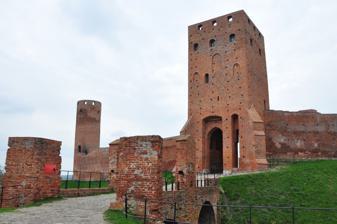
Building: Czersk Castle
Country: Poland
Year built: 1410
Historic site in Czersk, Masovian Voivodeship; Poland Castle of the Masovian Dukes Location Czersk , Masovian Voivodeship ; Poland Coordinates 51°57′30″N 21°14′03″E / 51.95833°N 21.23417°E / 51.95833; 21.23417 Built 1388–1410 Demolished 1656 Rebuilt 1762–1766 Architectural style(s) Brick Gothic Location of the Czersk Castle in Poland The Castle of the Masovian Dukes is a medieval Brick Gothic castle located in the village of Czersk (36 km south of Warsaw ), Masovian Voivodeship , in Poland . History The Czersk Castle was built at the turning point of the fourteenth and fifteenth century by Duke Janusz I , after the Masovian land became part of the Kingdom of Poland under the rule of Queen Bona Sforza . The castle had three towers, with one of them—being four-sided—used as the main gate house . In 1656, during the war with the Swedes , the castle was partially ruined, when the retreating land army under Stefan Czarniecki's command had captured and demolished the stronghold. The castle was rebuilt between 1762–1766 under the command of Marszałek Franciszek Bieliński. Later, during the Prussian Partition , a Prussian leader had ordered for demolition of the castle's defense walls, reducing its military importance as a stronghold. In the years to follow, no more reconstruction work on the castle had ever been attempted. Today, only the towers, a brick bridge from the eighteenth century, and the north and east wing of the castle remain of the overall stronghold. Panorama of the Czersk Castle See also List of castles in Poland References